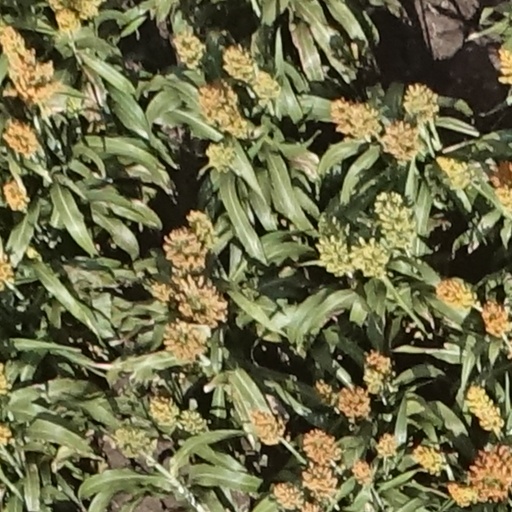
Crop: sorghum